István Örkény

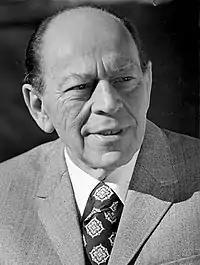
István Örkény 1974

István György Örkény (5 April 1912, Budapest – 24 June 1979, Budapest) was a Hungarian writer whose plays and novels often featured grotesque situations. He was a recipient of the Kossuth Prize in 1973.